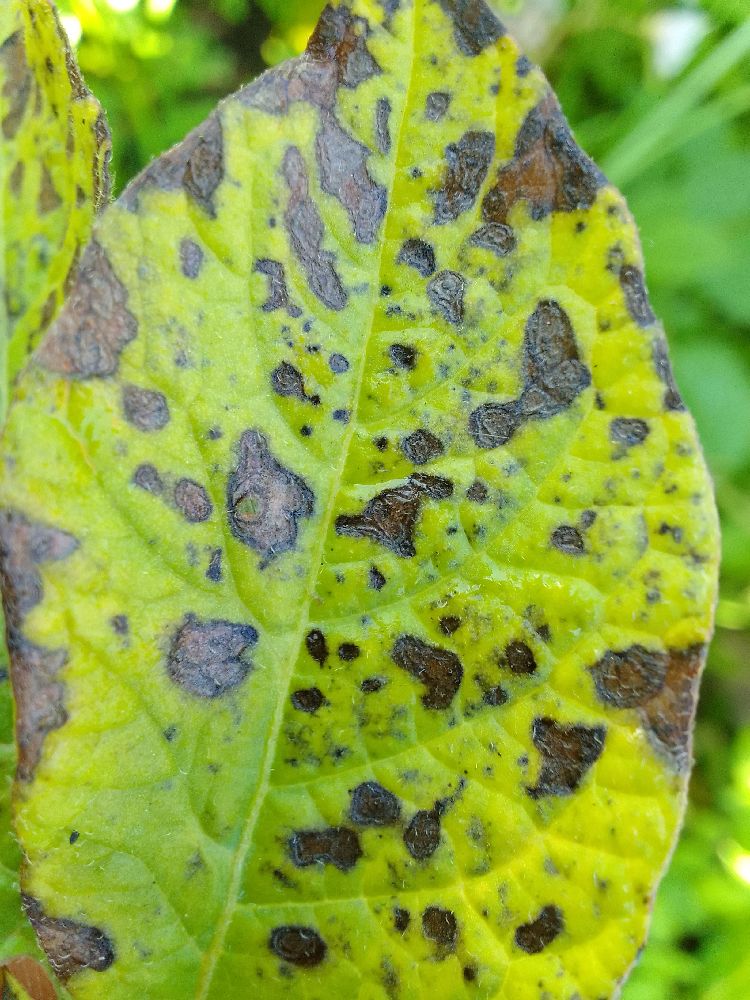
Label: Early blight